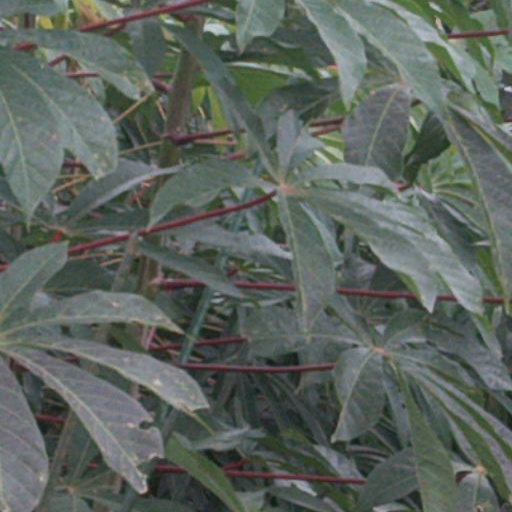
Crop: cassava